List of Suits characters

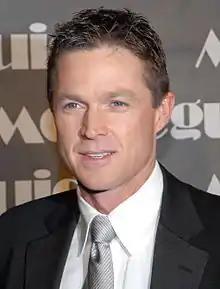
Eric Close

Travis Tanner, played by Eric Close, is a rival lawyer of Harvey's. He is introduced in the season-one episode "Undefeated" as a senior partner at Clyde McPhee, a firm in Boston. He received both his undergraduate and law degrees from Yale, with honors in both. He was a junior tennis champion and played at Yale as well. Before he met Harvey, Tanner had never lost a case. It is shown that he is willing to break the law to win, and he believes that Harvey is the same way. In his first case against Harvey, Tanner is initially successful (Harvey admits to Mike, "he [Tanner] has been a step ahead of me this entire time") but Harvey soon makes a comeback. He obtains an electronic wiretap recording (from his private investigator) of Tanner admitting to witness tampering with Harvey's plaintiffs in the case; since the wiretap was placed without a warrant, the recording is inadmissible as evidence for the case in court unless the person submitting it claims to have no knowledge of its origin. Harvey bluffs, threatening to submit an affidavit to this regard; if he had followed through on this ultimatum, Harvey would have been authorizing the submittal to court of a sworn document making a perjurious claim, regardless of its simultaneously proving Tanner's guilt. Tanner notes this to Harvey, but nevertheless backs down under threat of Harvey's evidence against him and accepts the terms, signing the settlement agreement; once Tanner does this, it leaves Harvey with no need to actually submit the affidavit.